Lada Largus

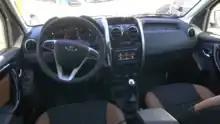
Interior

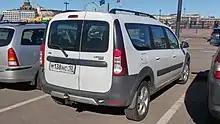
Lada Largus R90

In 2021, an updated Largus was introduced in two passenger versions called the Universal and the Cross, while the van version was renamed the Furgon. The 8-valve and 16-valve versions of the 1.6-litre engine remained, with a slight increase of power, now producing , respectively.